Bangladesh Agricultural University

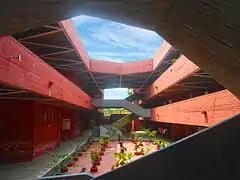
Courtyard of Faculty of Animal Husbandry

Shilpacharya Zainul Abedin Auditorium has a capacity of nearly 2,000. It is used for cultural programmes. The Teacher Students Centre (TSC) is intended to be a focal point of student life and extra-curricular activities. It has dining facilities, newspaper reading rooms, and other common areas. It contains the offices of such student organisations as the debating, drama, and music societies.